Kitasan Black

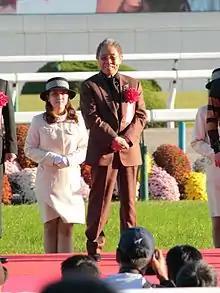
Kitasan Black's owner Saburo Kitajima

In 2016 the veteran Yutaka Take took over as Kitasan Black's regular jockey. The colt began his four-year-old campaign in a strong renewal of the Grade II Osaka Hai over 2000 metres at Hanshin Racecourse on 3 April. He led from the start and looked likely to win before being caught in the final strides and beaten a neck into second place by Ambitious (who was carrying 2 kg less) with the next four places being filled by Shonan Pandora, Lovely Day, Isla Bonita (2014 Satsuki Sho) and Nuovo Record (Yushun Himba).